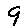
Label: 9